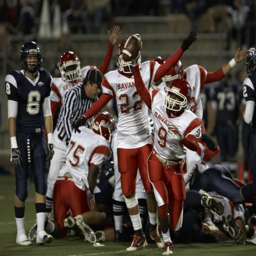
person , comes up with the ball at friday night 's first round , playoff game .